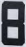
Number: 8